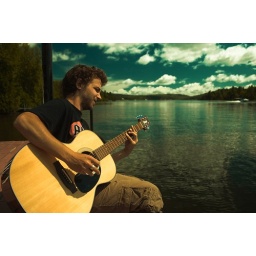
Playing guitar around a lake in Quebec. July 2007.